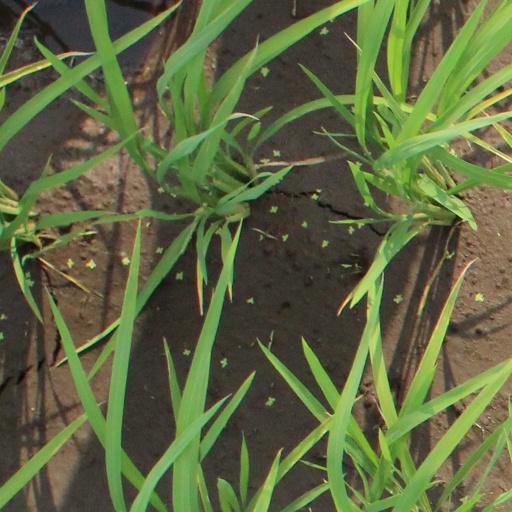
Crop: rice